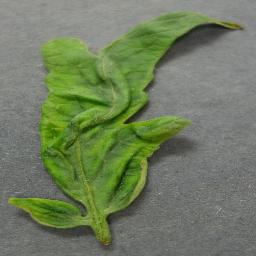
Label: Tomato___Tomato_Yellow_Leaf_Curl_Virus